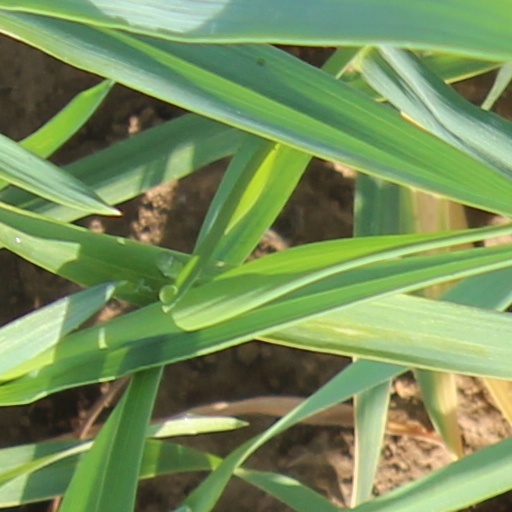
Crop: wheat